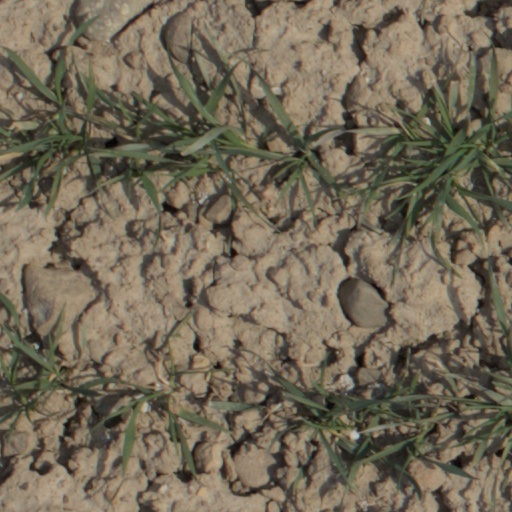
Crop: wheat